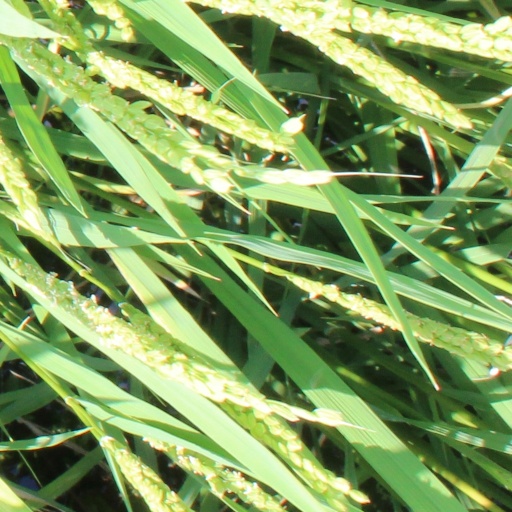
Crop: rice